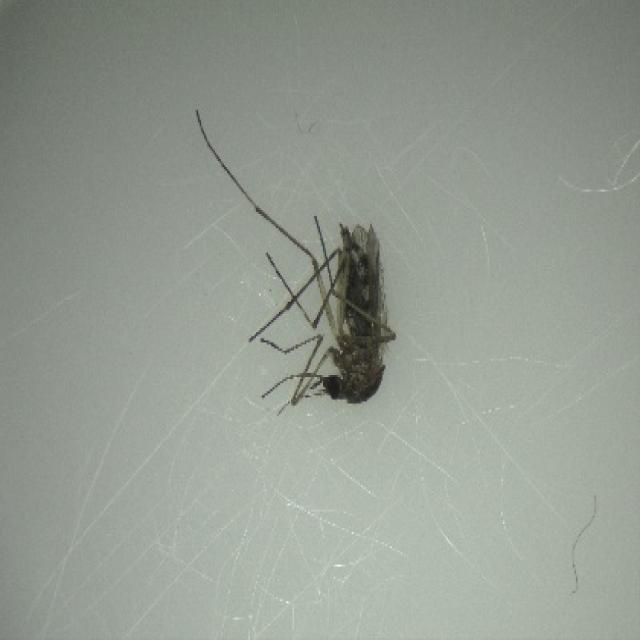
Species: aedes_vexans